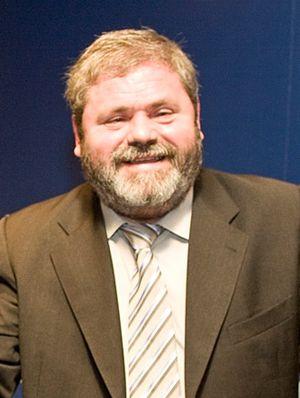
La ONCE, acronyme de Organización Nacional de Ciegos Españoles, est une institution à caractère social et démocratique sans but lucratif qui a pour but d'améliorer les conditions de vie des aveugles et déficients visuels en Espagne.